Chris Flanagan (politician)

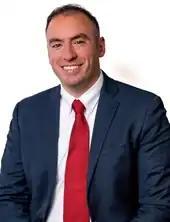
Official portrait, 2023

Christopher Richard Flanagan is an American politician who serves as a member of the Massachusetts House of Representatives for the 1st Barnstable district, representing Brewster, Dennis, and Yarmouth. Flanagan has represented the district since 2023.